Eyelid

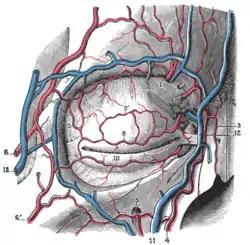
Blood vessels of the eyelids, front view

An eyelid is a thin fold of skin that covers and protects an eye. The levator palpebrae superioris muscle retracts the eyelid, exposing the cornea to the outside, giving vision. This can be either voluntarily or involuntarily. "Palpebral" (and "blepharal") means relating to the eyelids. Its key function is to regularly spread the tears and other secretions on the eye surface to keep it moist, since the cornea must be continuously moist. They keep the eyes from drying out when asleep. Moreover, the blink reflex protects the eye from foreign bodies. A set of specialized hairs known as lashes grow from the upper and lower eyelid margins to further protect the eye from dust and debris.